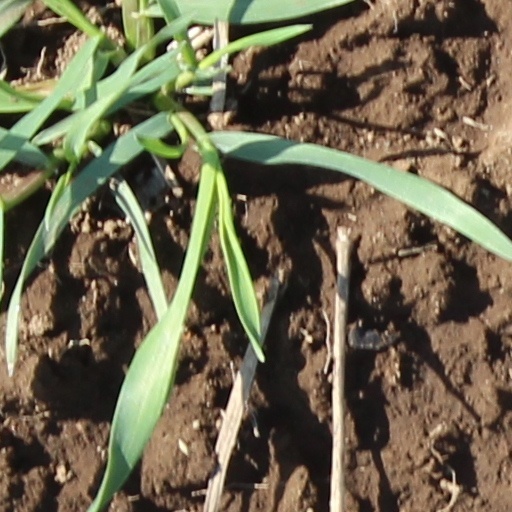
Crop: wheat